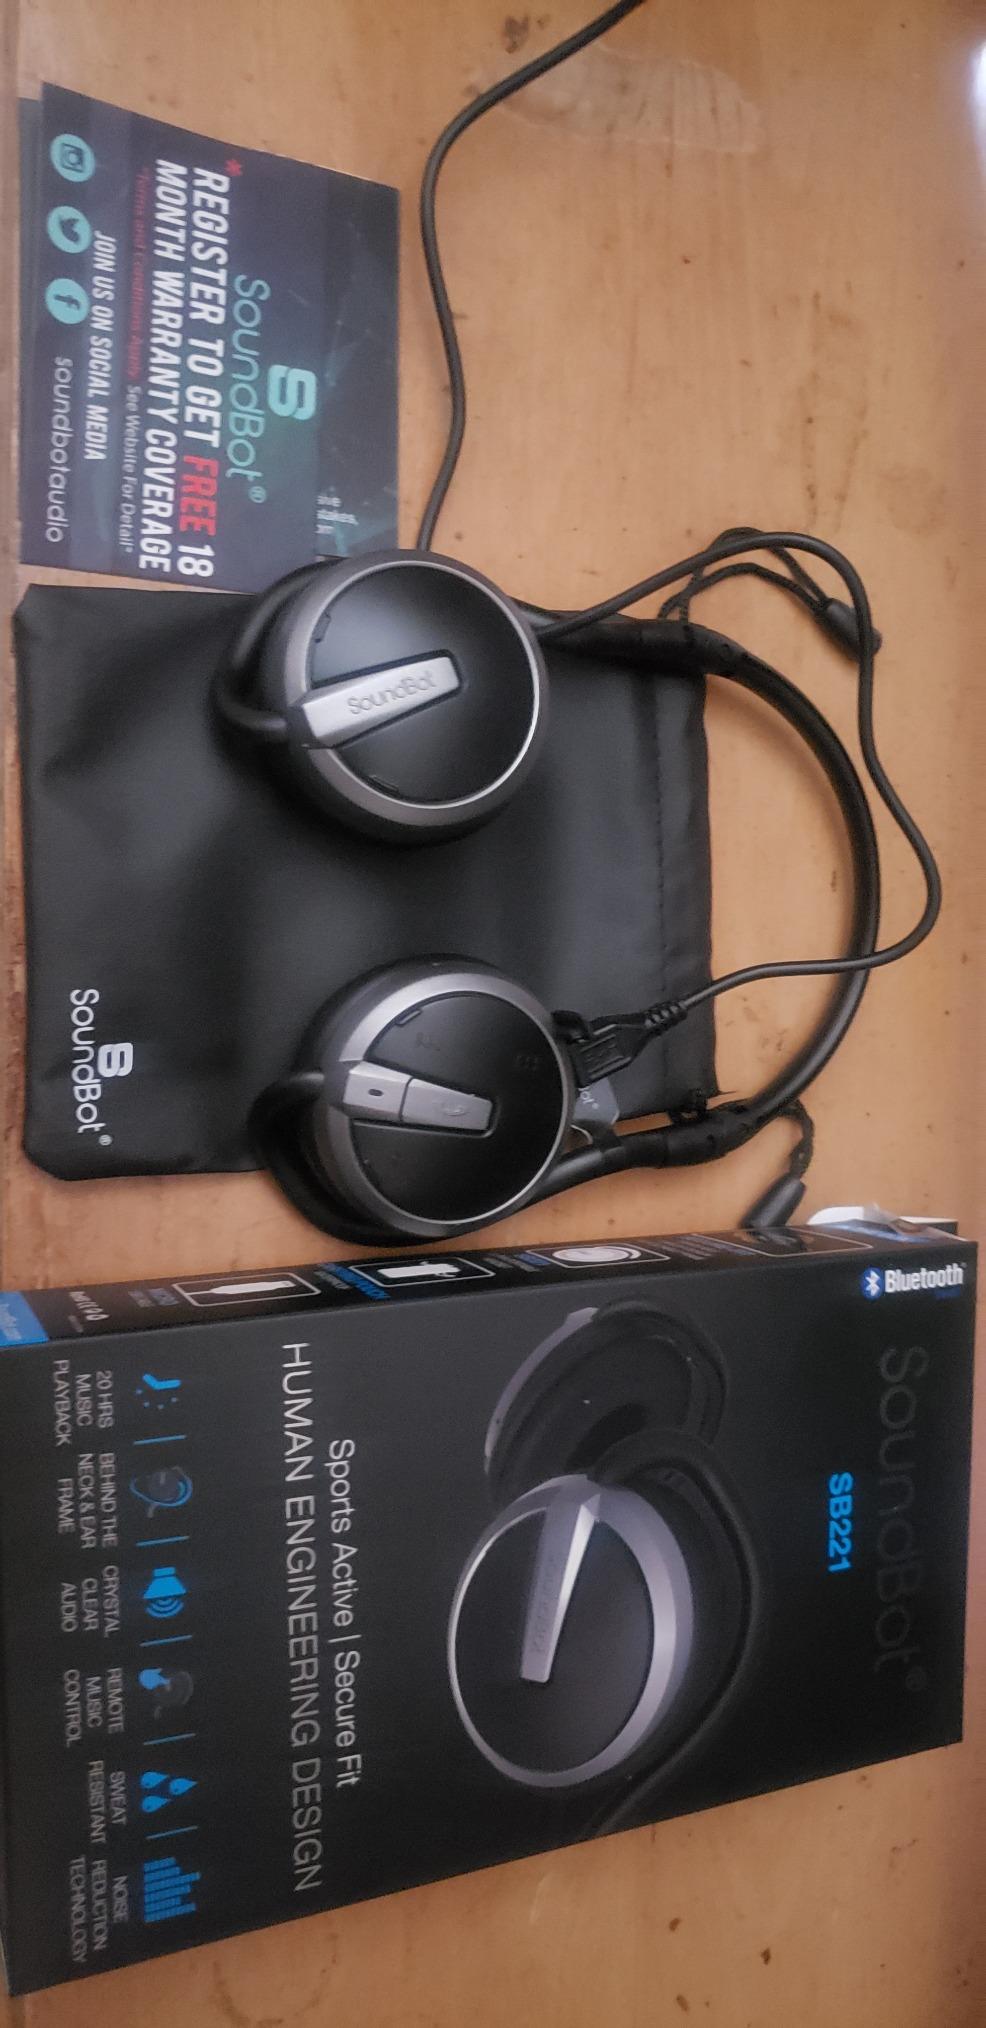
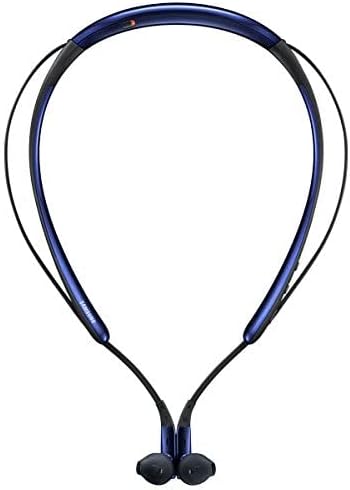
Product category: headphones
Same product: no